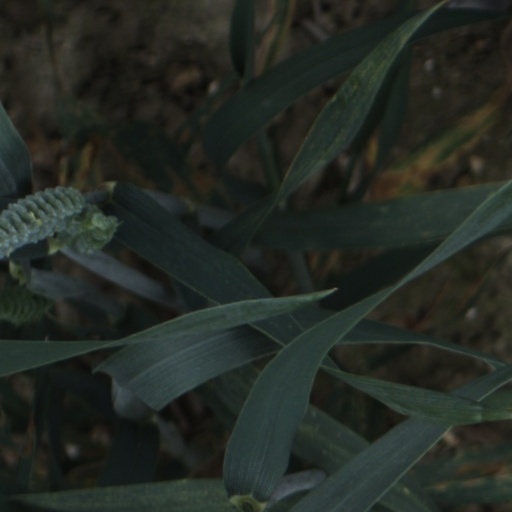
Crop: wheat